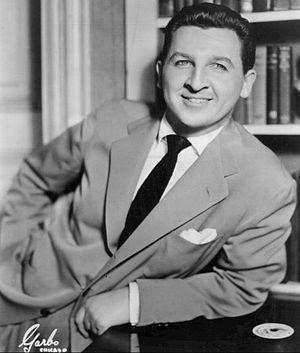
Eddie Bracken est un acteur américain né le 7 février 1915 à Astoria dans l'État de New York aux États-Unis), décédé le 14 novembre 2002 à Glen Ridge dans le New Jersey.